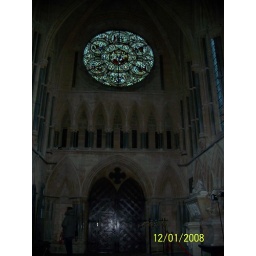
This stained glass window was built in 1200ad.